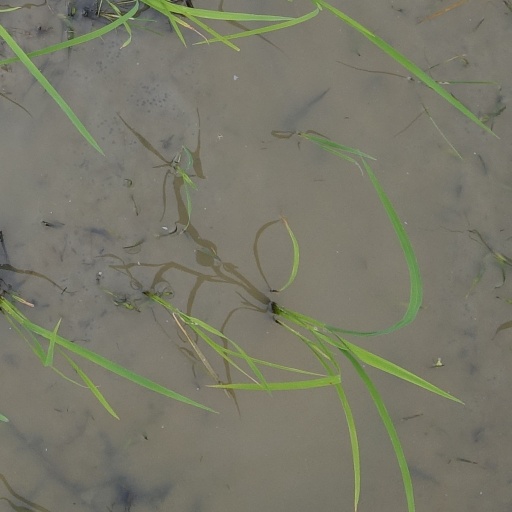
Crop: rice